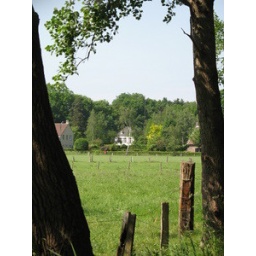
Our house in the middle of our street